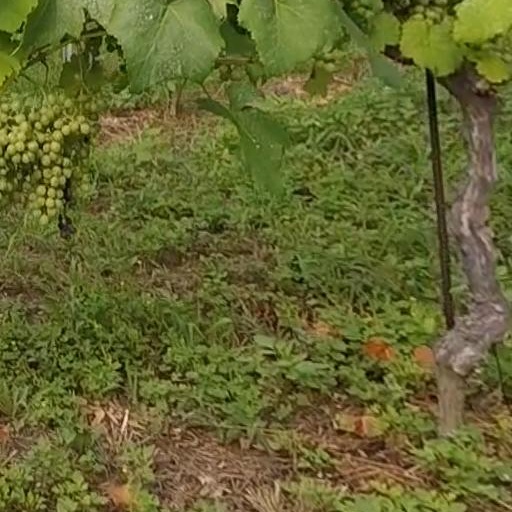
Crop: grape